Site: brandenburg
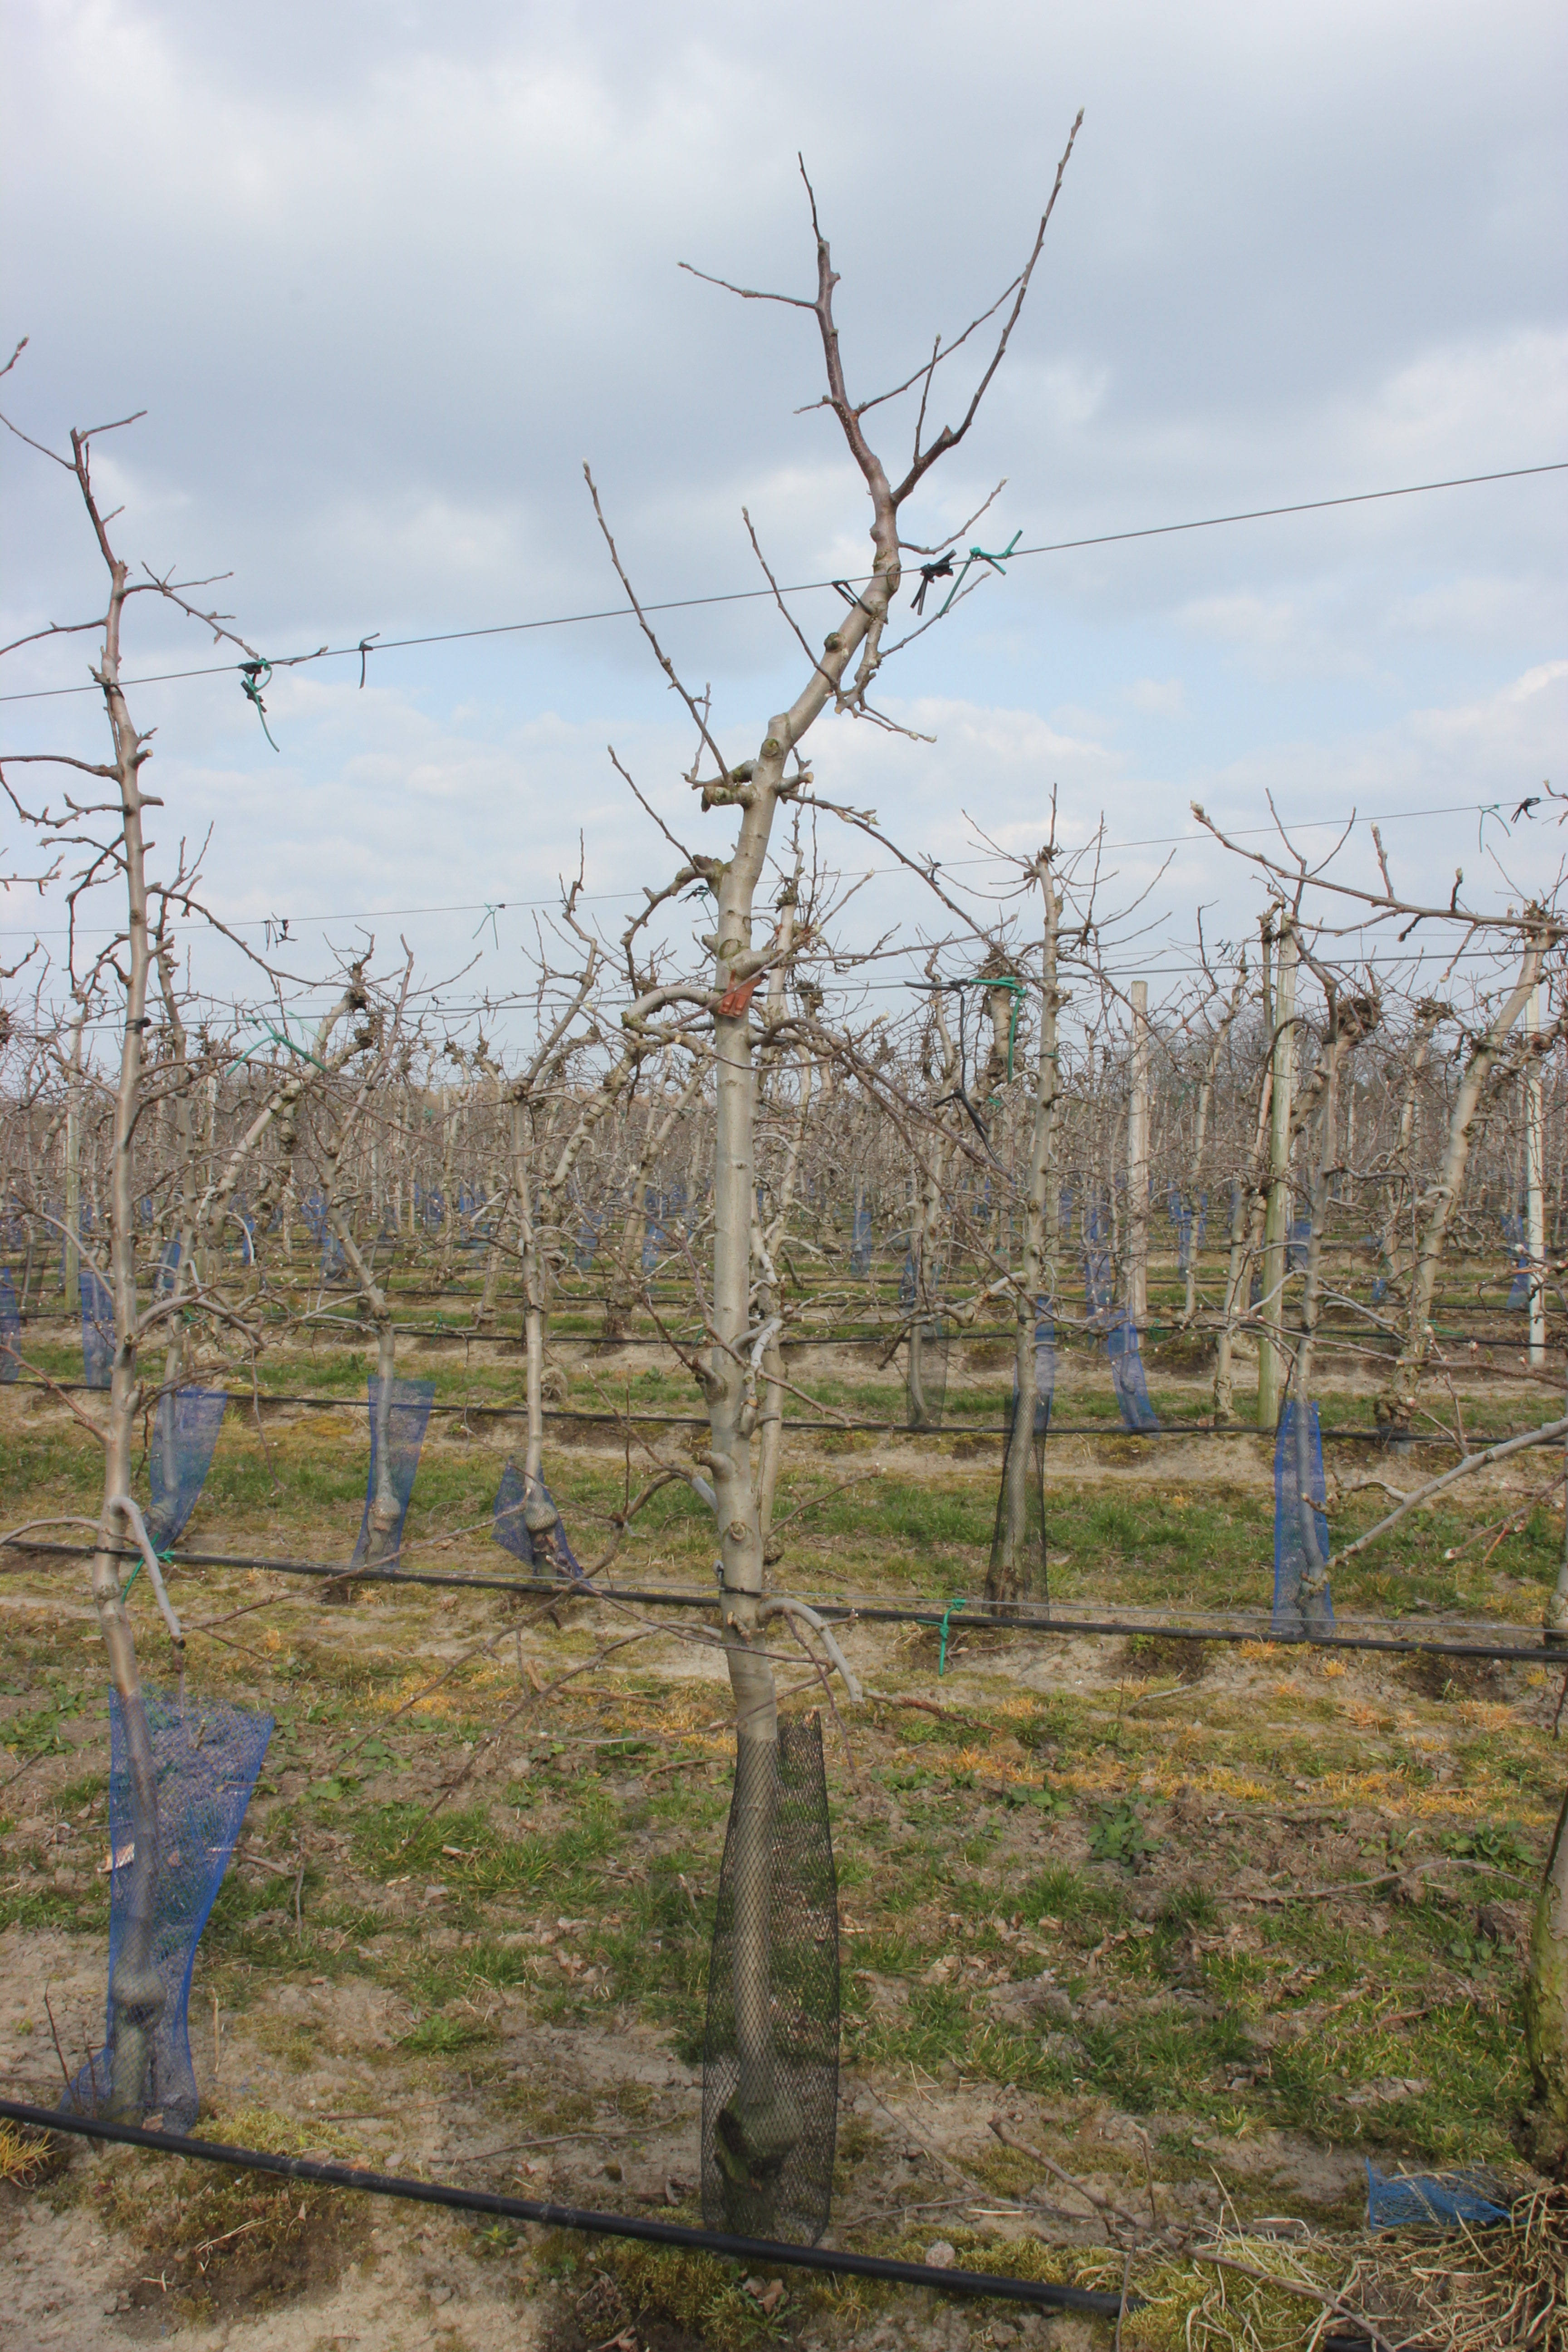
Growth stage (BBCH 03): Bud development